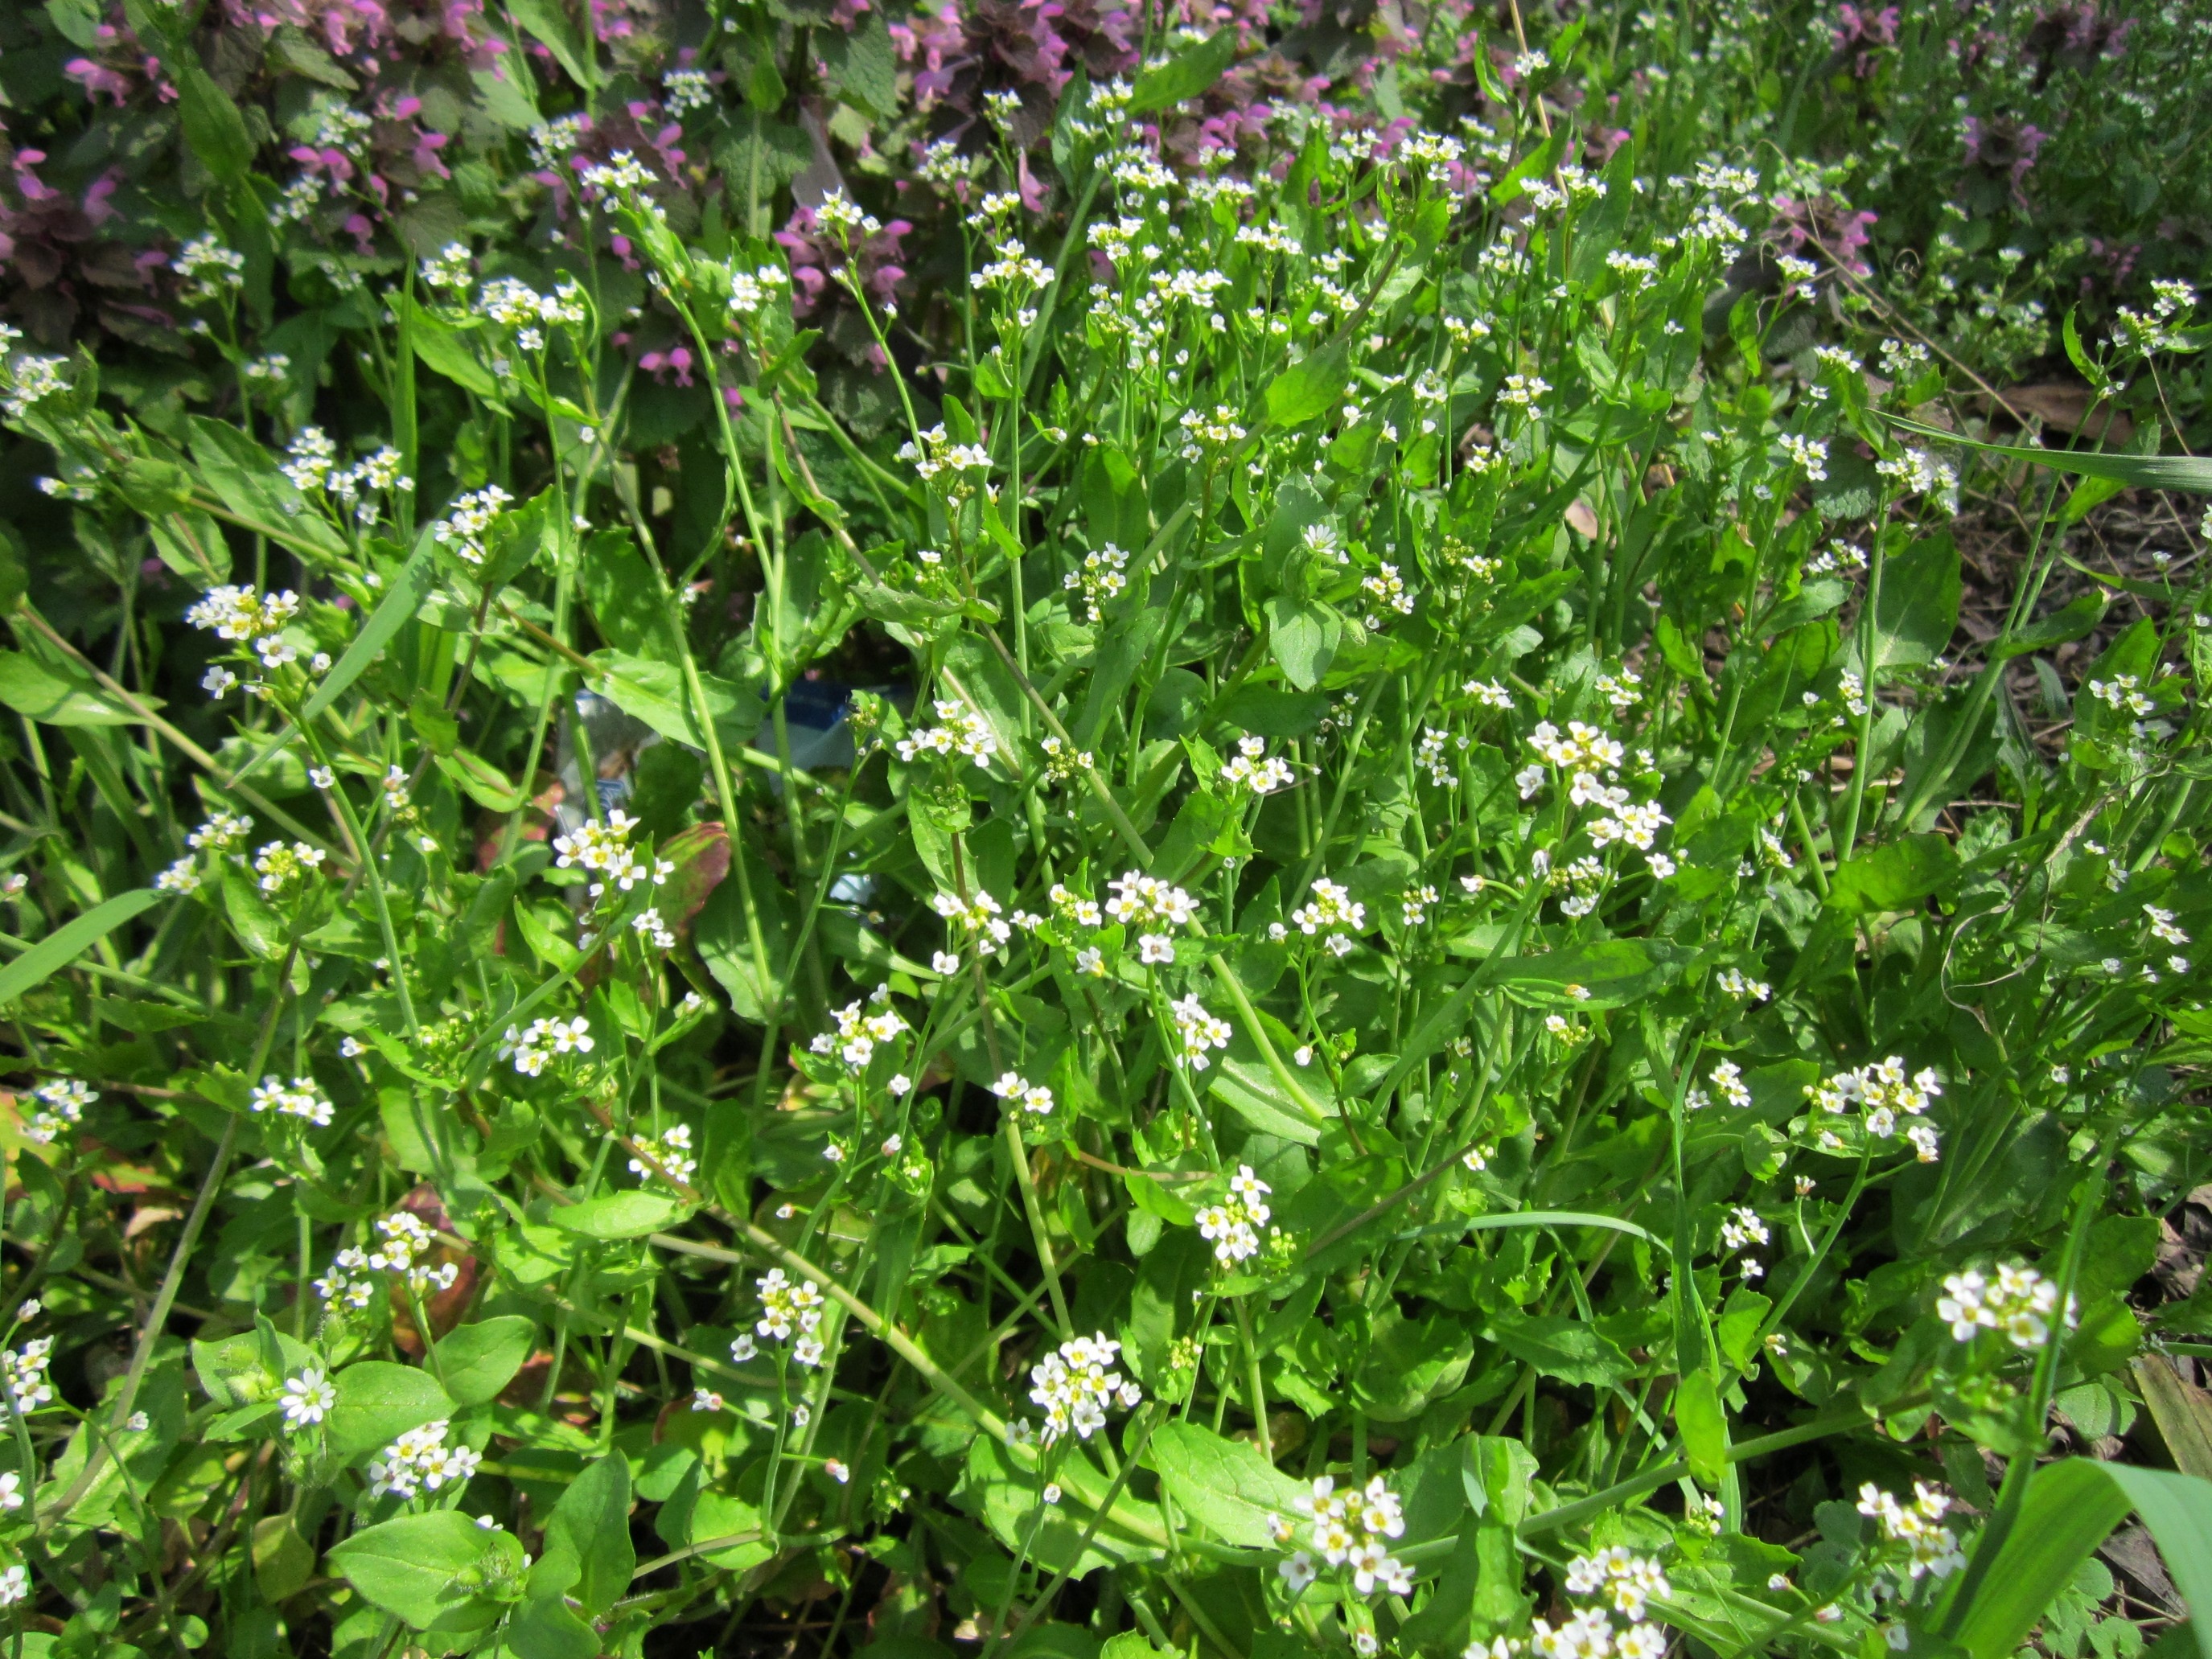
plant, flower, herb, produce, botany, blooming, flora, wildflower, shrub, species, flowering plant, annual plant, thlaspi arvense, field penny cress, land plant, pennyroyal